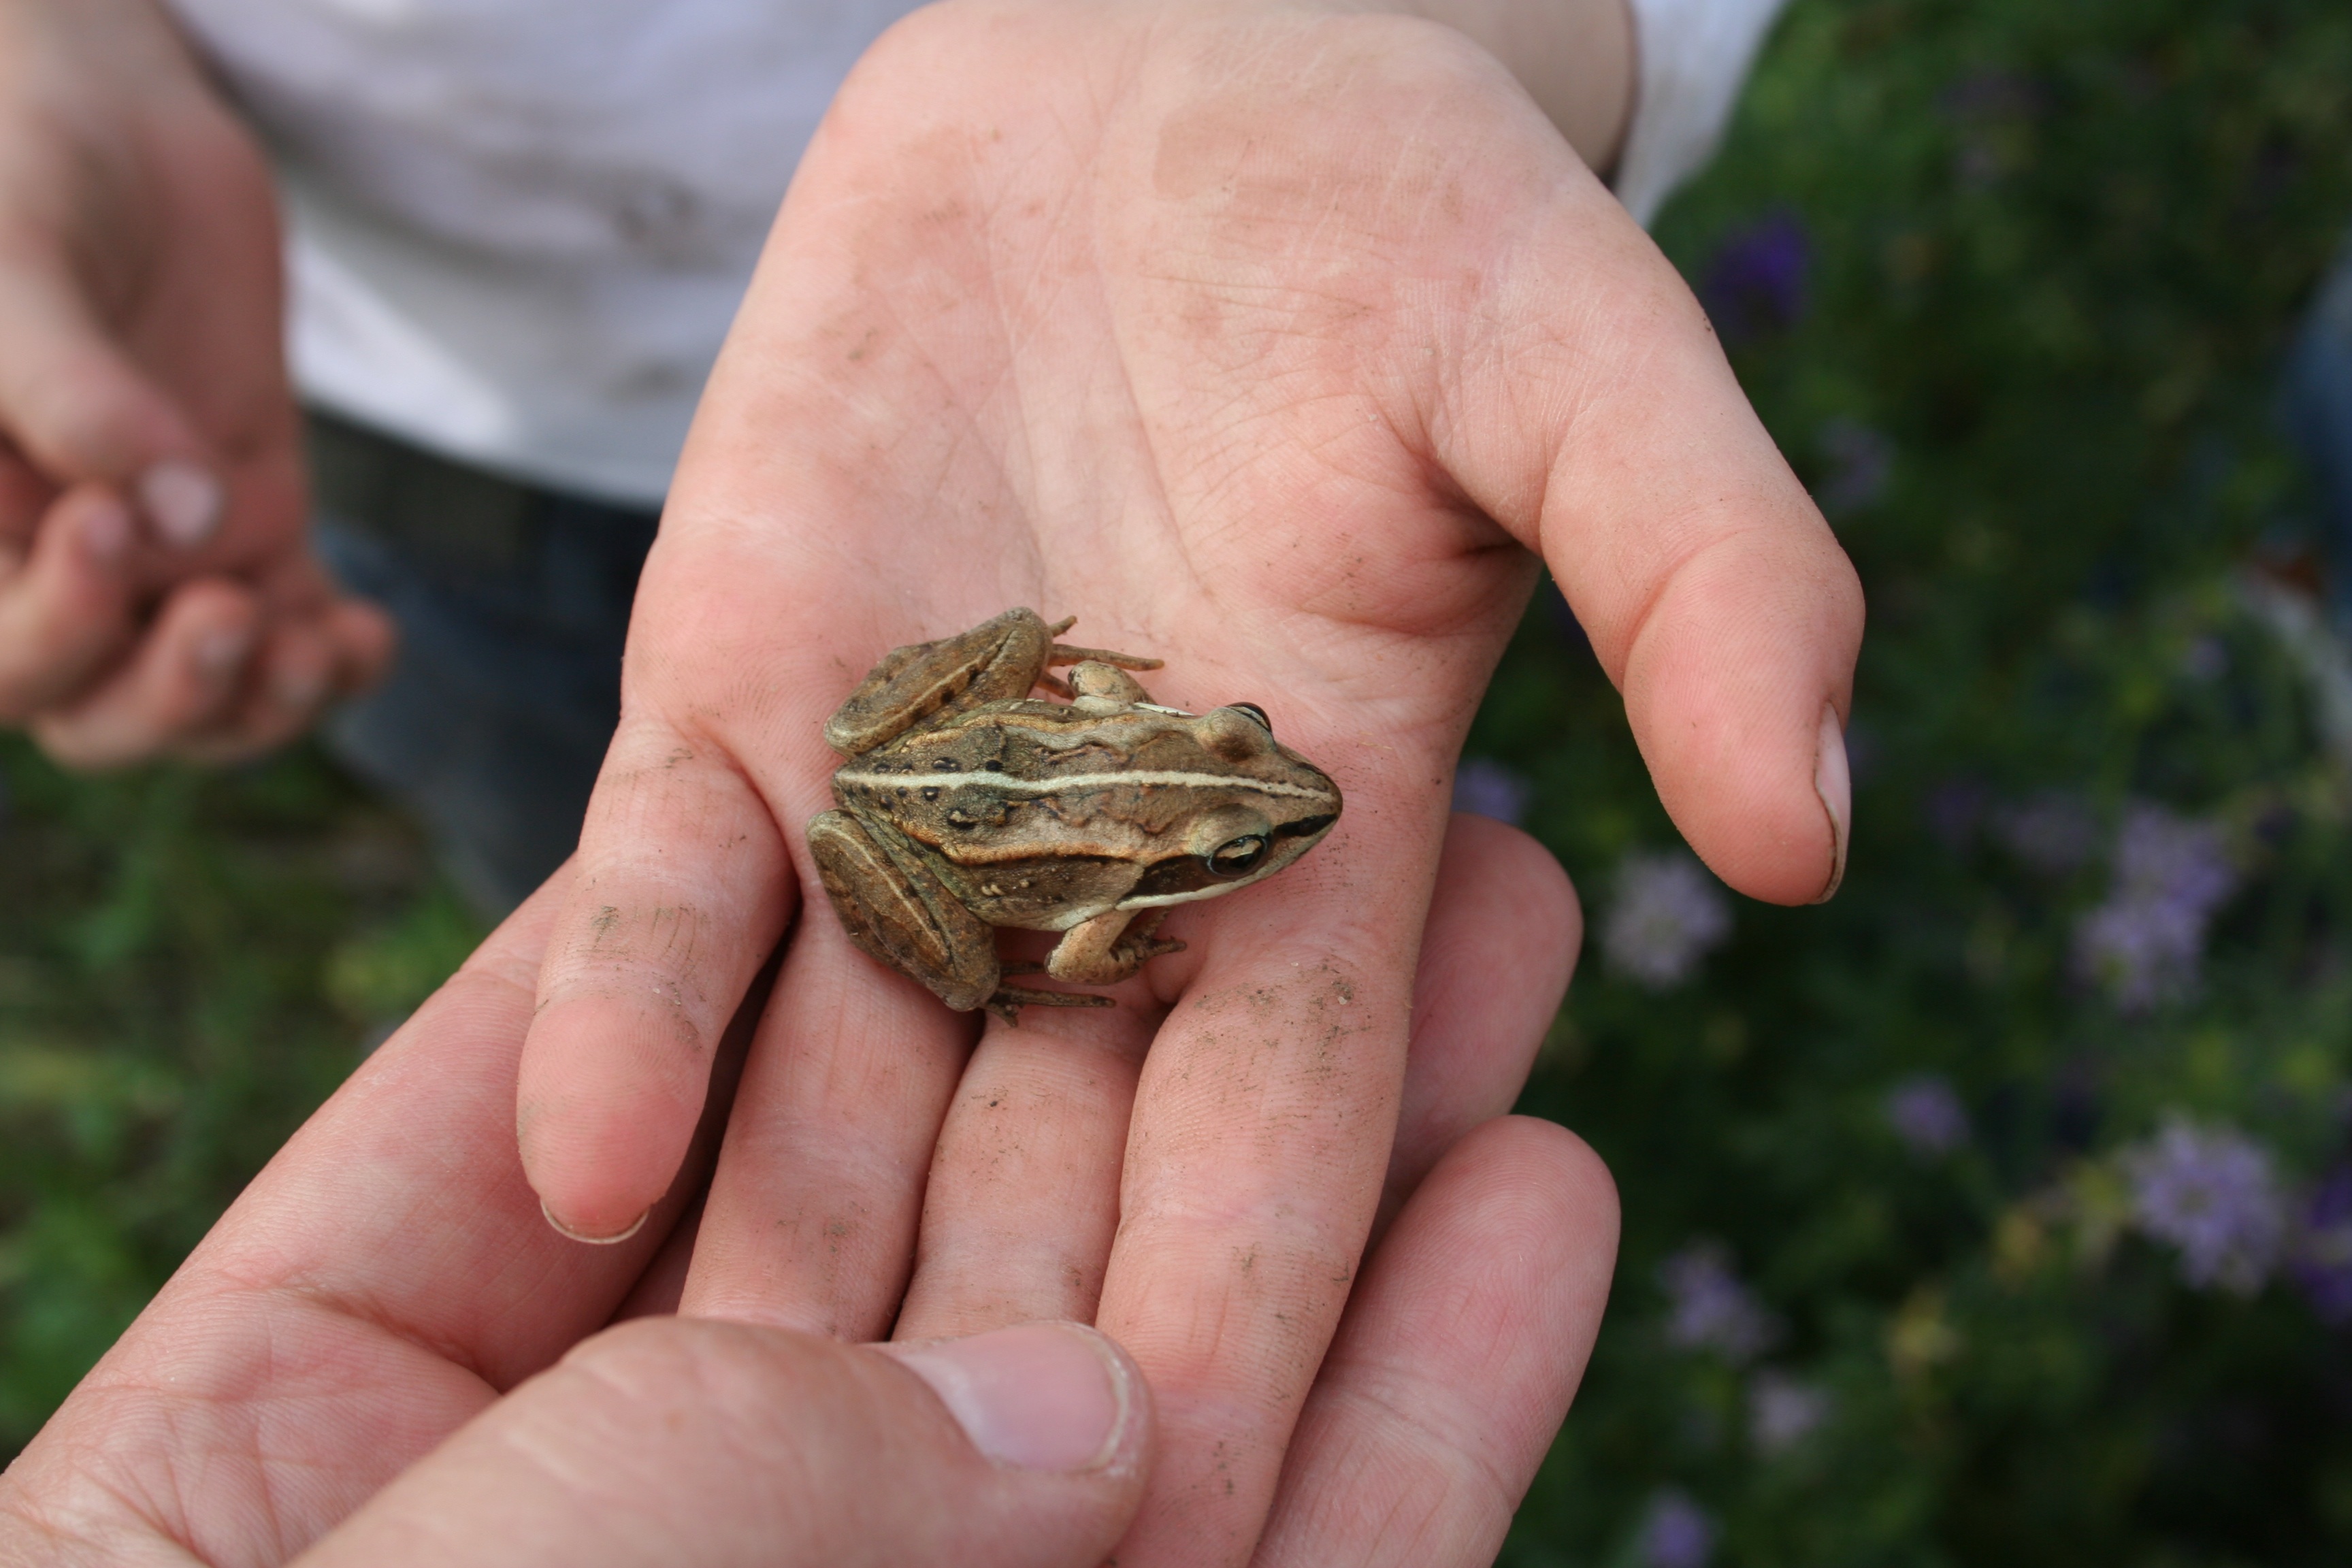
hand, leaf, finger, turtle, frog, reptile, amphibian, holding, fauna, hands, children learning, home school